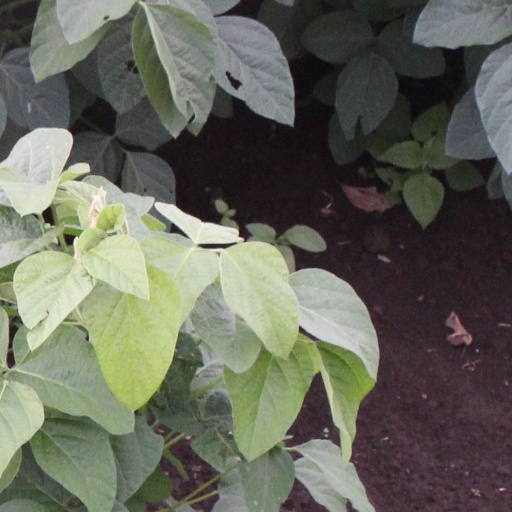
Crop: soybean